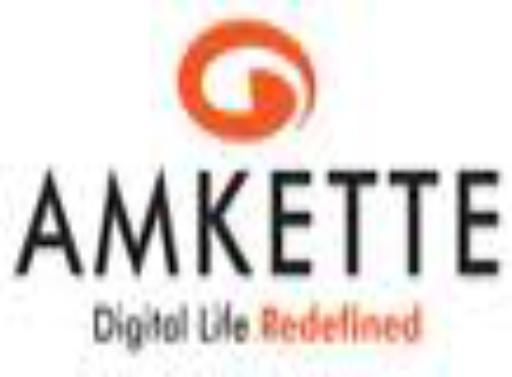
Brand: Amkette
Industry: Electronic